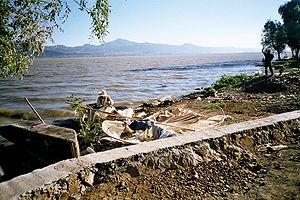
Les Purépechas sont un peuple amérindien originaire du Michoacán. A l'époque précolombienne postclassique, ils avaient fondé depuis leur capitale Tzintzuntzan le second plus vaste et plus puissant empire de Mésoamérique, derrière l'empire aztèque. Après la conquête espagnole, environ 70% sont restés dans leur zone d'origine, mais certains groupes ont migré, principalement vers les États mexicains limitrophes et la capitale mexicaine, ainsi qu'aux États-Unis.